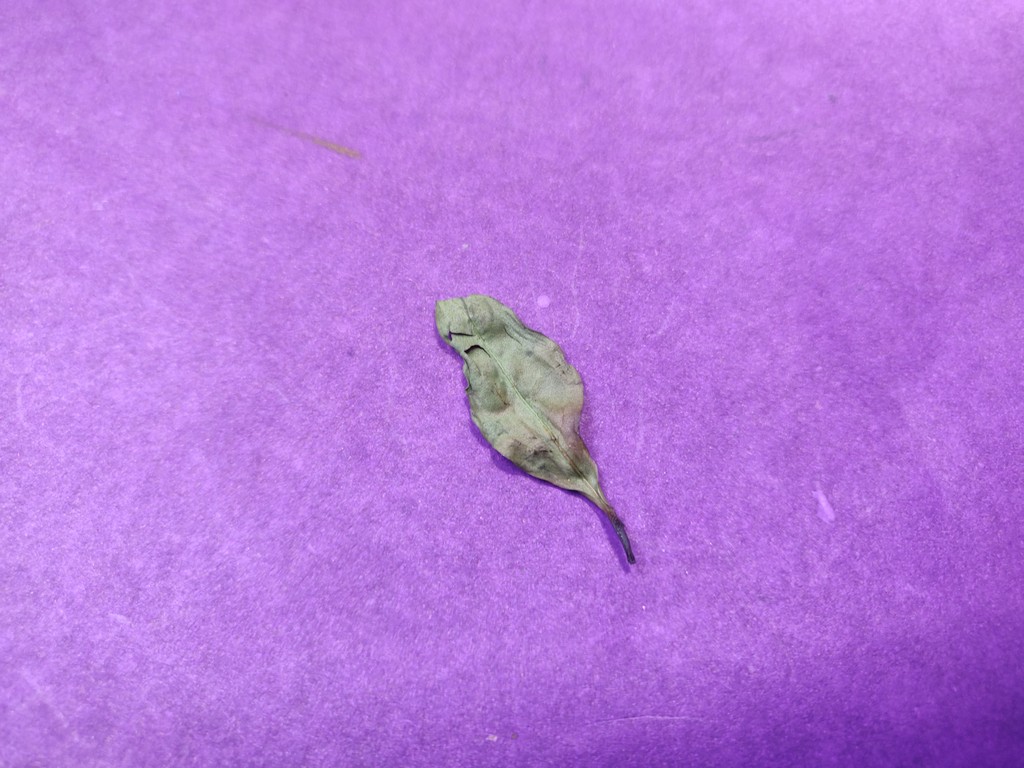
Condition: Dried
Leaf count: single
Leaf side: unknown